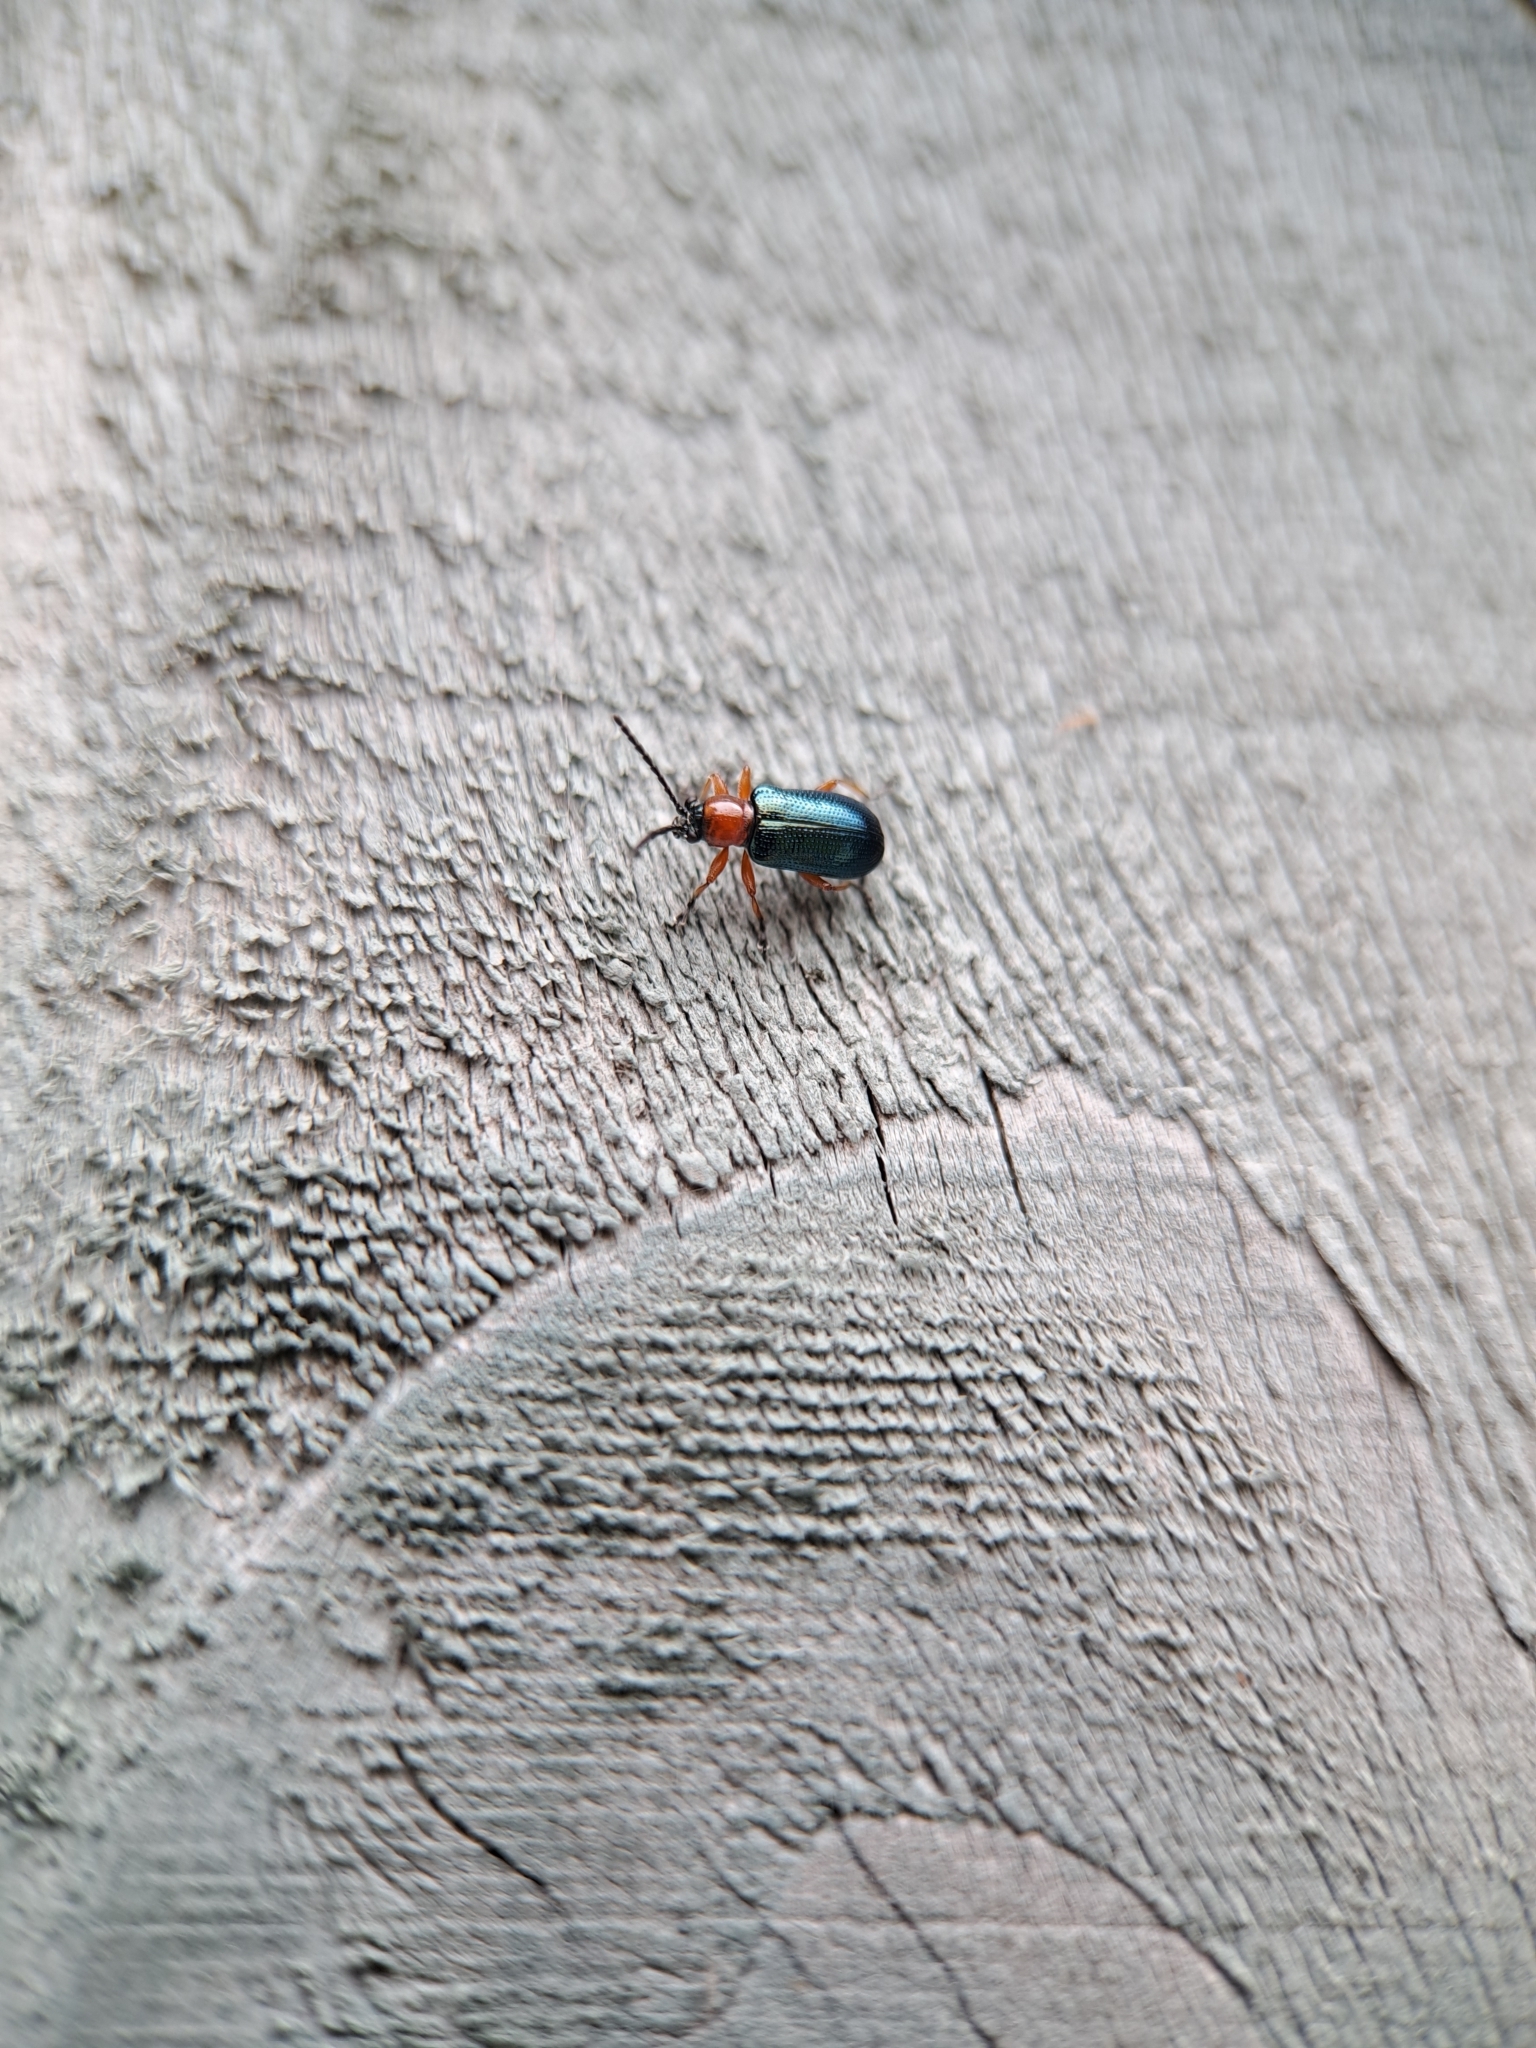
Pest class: cereal_leaf_beetle